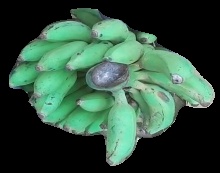
Variety: elakki-bale
Grade: grade3